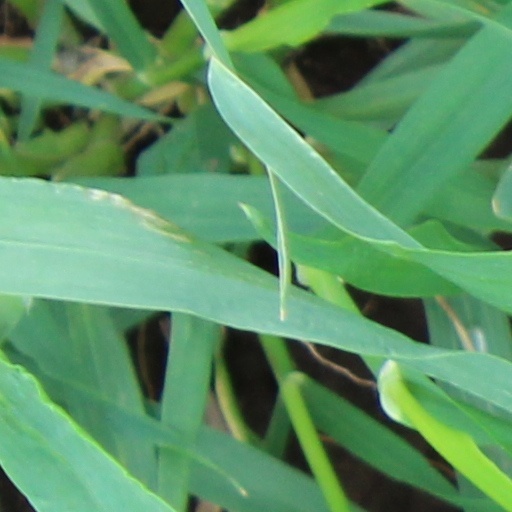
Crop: wheat